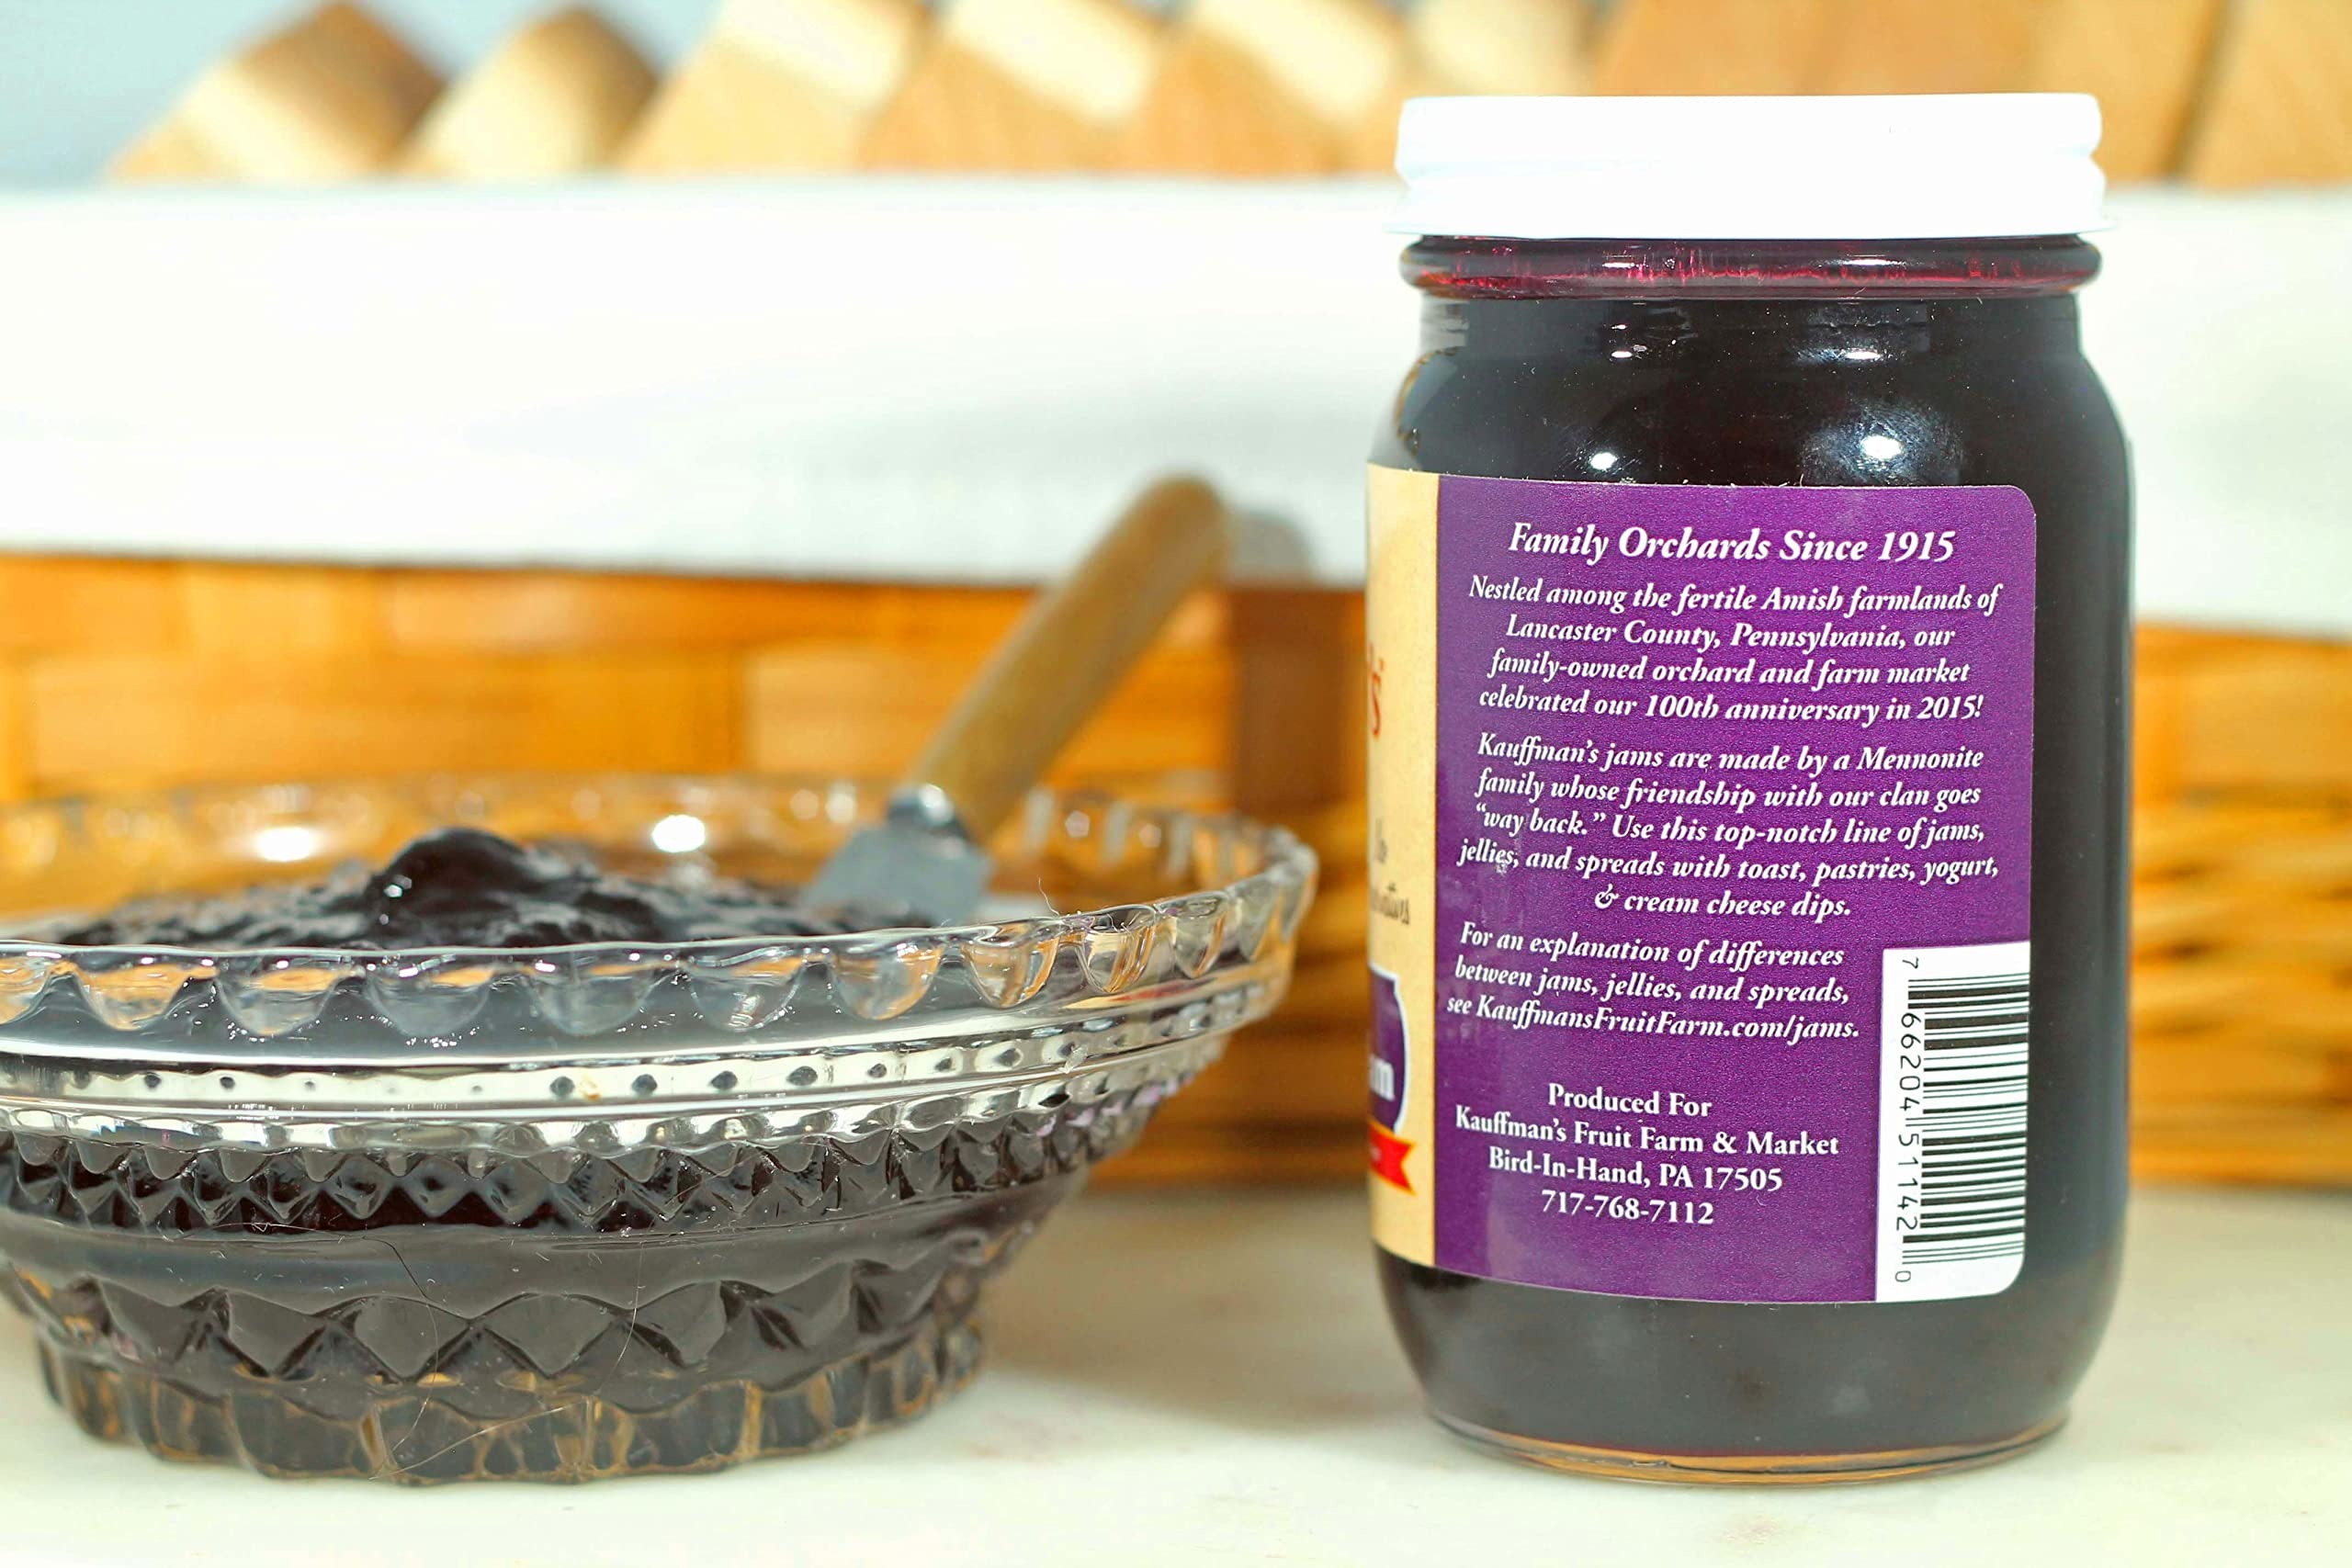
Item Name: Kauffman Orchards Black Raspberry Fruit Spread, All Natural, No Granulated Sugar Added, 9 Oz. (Pack of 1)
Bullet Point 1: Made in the USA; Delicious, homestyle Black Raspberry Spread has no added granulated sugar
Bullet Point 2: Wonderful on toast, bagels, and crumpets; Homemade in Ohio's Amish country with quality fruit ingredients
Bullet Point 3: You'll not want to skimp when this delicious, dark, full-of-fruit spread is on the table
Bullet Point 4: Customers in our Bird-in-Hand market often comment on the real fruit flavor in this line of homestyle jams and jellies
Bullet Point 5: No added granulated sugar, no artificial colors or preservatives, and no HFCS
Product Description: An authentic, homemade, less commercial fruit spread with no added granulated sugar, brought to you by Kauffman Orchards. This dark, delicious black raspberry fruit product is a pleasing spread on toasted bagels or cream cheese and crackers. Only the best and freshest ingredients are used. The seeds have been removed for you, so go ahead and spread some homemade goodness onto all your treats. You'll not want to skimp when this delicious, full-of-fruit spread is on the table.<br><br>Are you looking for an explanation of the differences between jams, jellies, and spreads? <b>Jams</b> include pieces of the real fruit within the puree; <b>jellies</b> do not. <b>Spreads</b> are a no-granulated-sugar-added version and are popular with folks who have diabetes and need to closely watch their sugar intake.
Value: 9.0
Unit: Ounce

Price: 22.99